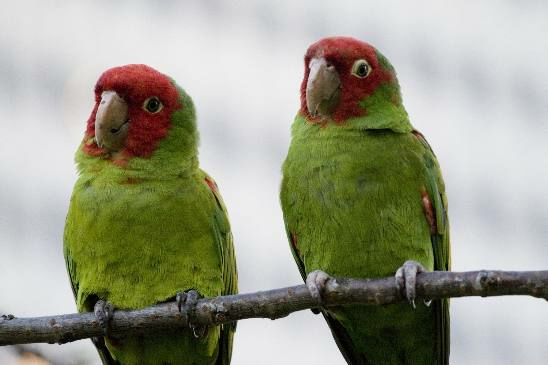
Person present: No